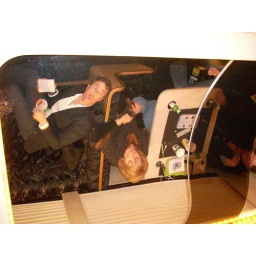
a view from mirror in tour bus